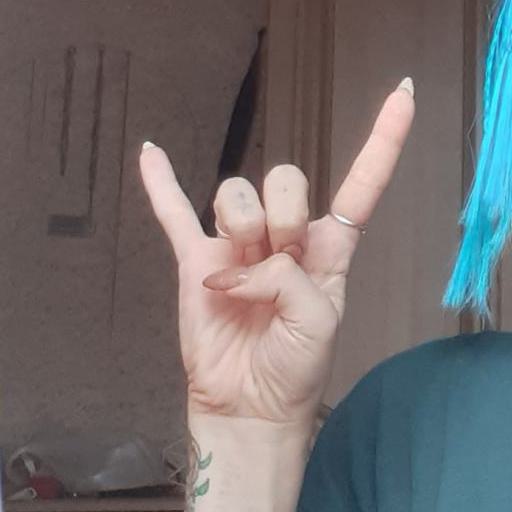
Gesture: rock